Montréal-Nord

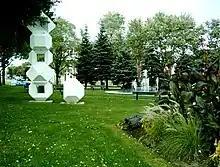
Pierre Granche's sculpture in park in Montreal North.

The borough is an oblong municipal division situated along the Rivière des Prairies, in the northeastern part of the island.